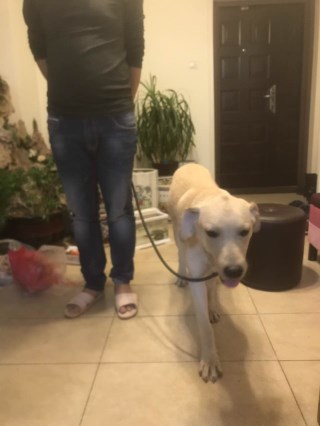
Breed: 3580-n000122-Labrador_retriever